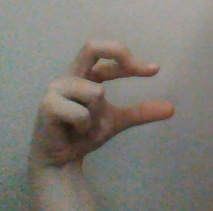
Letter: thal